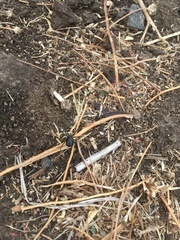
Species: Lactrodectus_hesperus